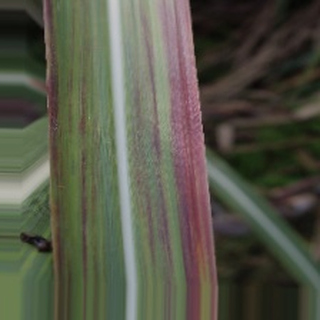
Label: sugarcane_bacterial_blight